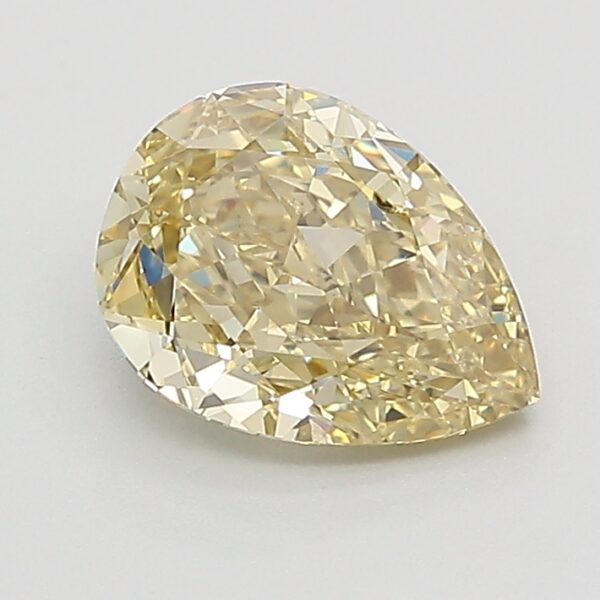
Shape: pear
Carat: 1.71
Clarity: SI1
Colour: FANCY
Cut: EX
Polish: EX
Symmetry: VG
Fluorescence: F
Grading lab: GIA
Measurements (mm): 9.08 x 6.64 x 3.92